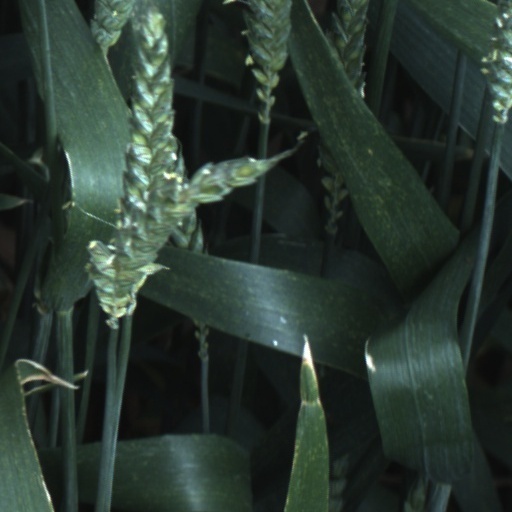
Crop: wheat